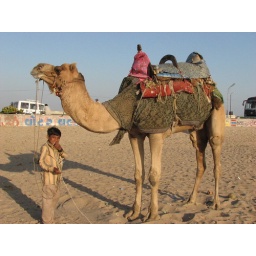
young boy with his camel on the beach in sea side village, mandvi, gujarat